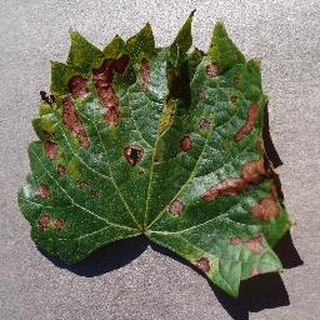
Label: grape_esca_black_measles